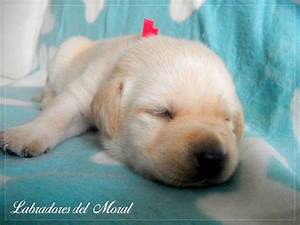
Label: cane